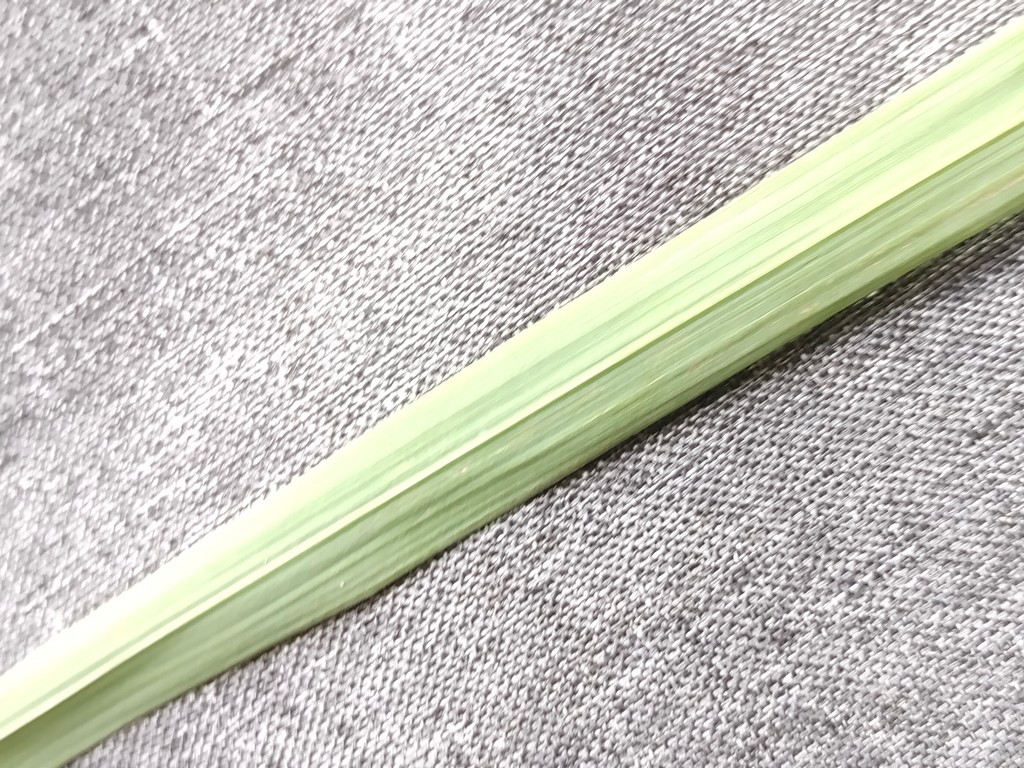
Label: Healthy